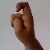
The image shows a hand gesture representing the letter 'X' in Indian Sign Language.